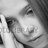
Emotion: sad